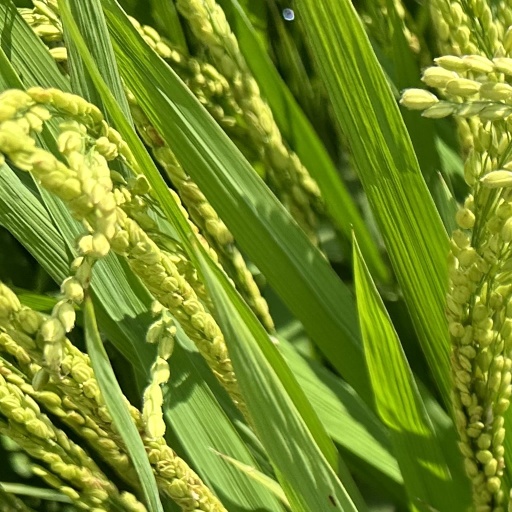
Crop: rice